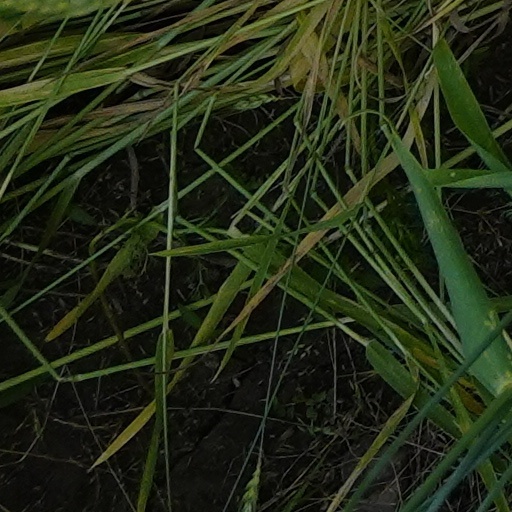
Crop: wheat